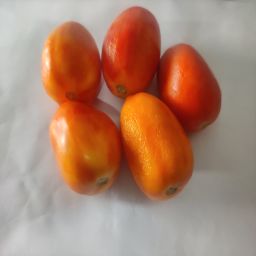
Crop: Tomato
Quality: Ripe